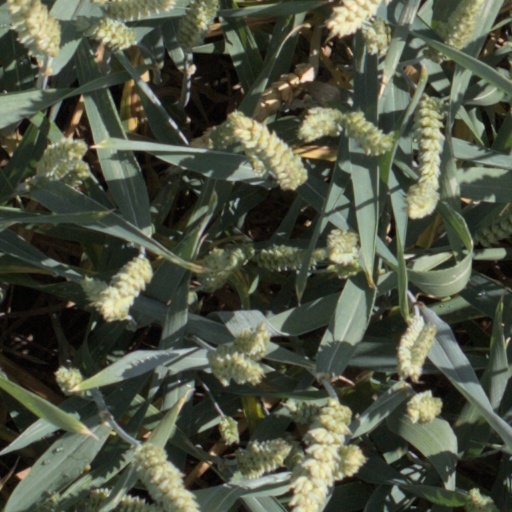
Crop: wheat